John I, Count of Waldeck-Landau

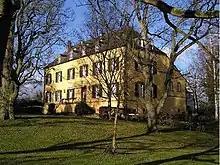
Landau Castle. Photo: Ralph Busch, 2007.

With the cooperation of Landgrave Philip I of Hesse, the division of the County of Waldeck was arranged by treaty on 22 November 1538. One part was awarded to the two sons of the first marriage, and Wolrad II, the other to the sons of the second marriage, Philip V, John I and . A year later, after the death of his father, John succeeded him in Landau.